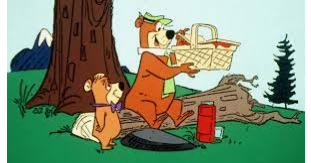
Portrait style: Cartoon Portrait